Lernacken

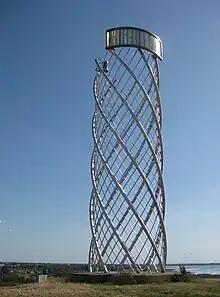
Monument "The movement meter for Lernacken – The Tower" (Ólafur Elíasson, 2000)

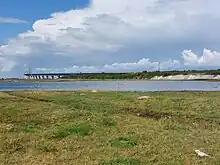
View on Lernacken from Bunkeflostrand. Öresund Bridge on the left, Overburden of the Limhamn quarry on the right

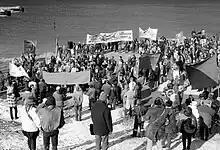
Demonstration of the Environmental movement "Stoppa bron" (Stop the bridge) on Lernacken, 1993

Lernacken is a mostly artificial cape in the Öresund, the sound between Denmark and Sweden. Lernacken is located in the southwest of Malmö (Skåne) between the suburbs Bunkeflostrand and Limhamn. The area lacks mostly of vegetation, the sparse vegetation consists mostly from shrubs and small trees.